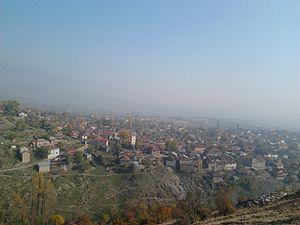
Koutchévichté est un village situé à Tchoutcher Sandevo, au nord de la Macédoine du Nord. Le village comptait 3167 habitants en 2002. Il se trouve au pied du massif de la Skopska Crna Gora. Il est majoritairement serbe. Le village est connu pour son église médiévale fondée vers 1330 et qui renferme des fresques peintes du XIVᵉ siècle au XVIIIᵉ siècle.